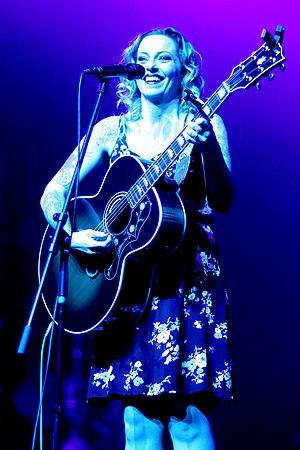
Anneke van Giersbergen, est une chanteuse néerlandaise à la tête du groupe Agua de Annique, qu'elle a créé en 2006. Auparavant, elle était surtout connue en tant que chanteuse du groupe néerlandais The Gathering.